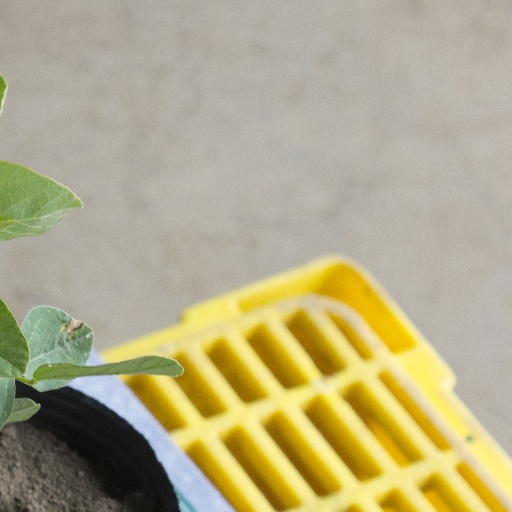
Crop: soybean